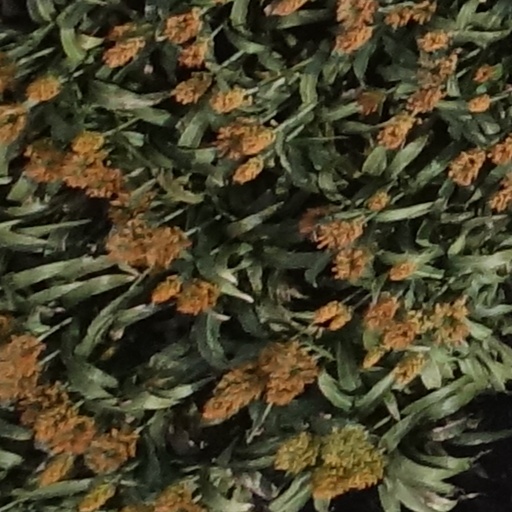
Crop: sorghum